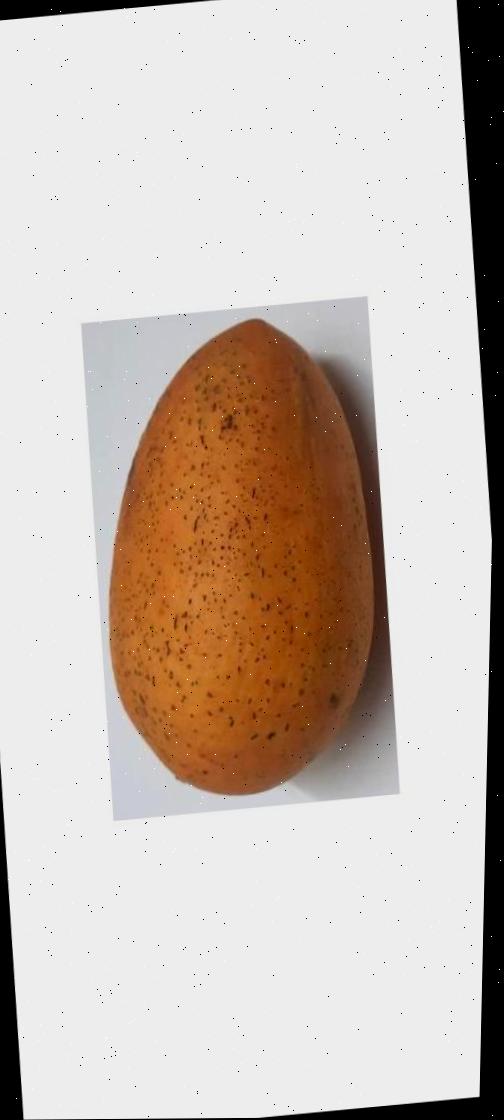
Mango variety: Ashshina Classic